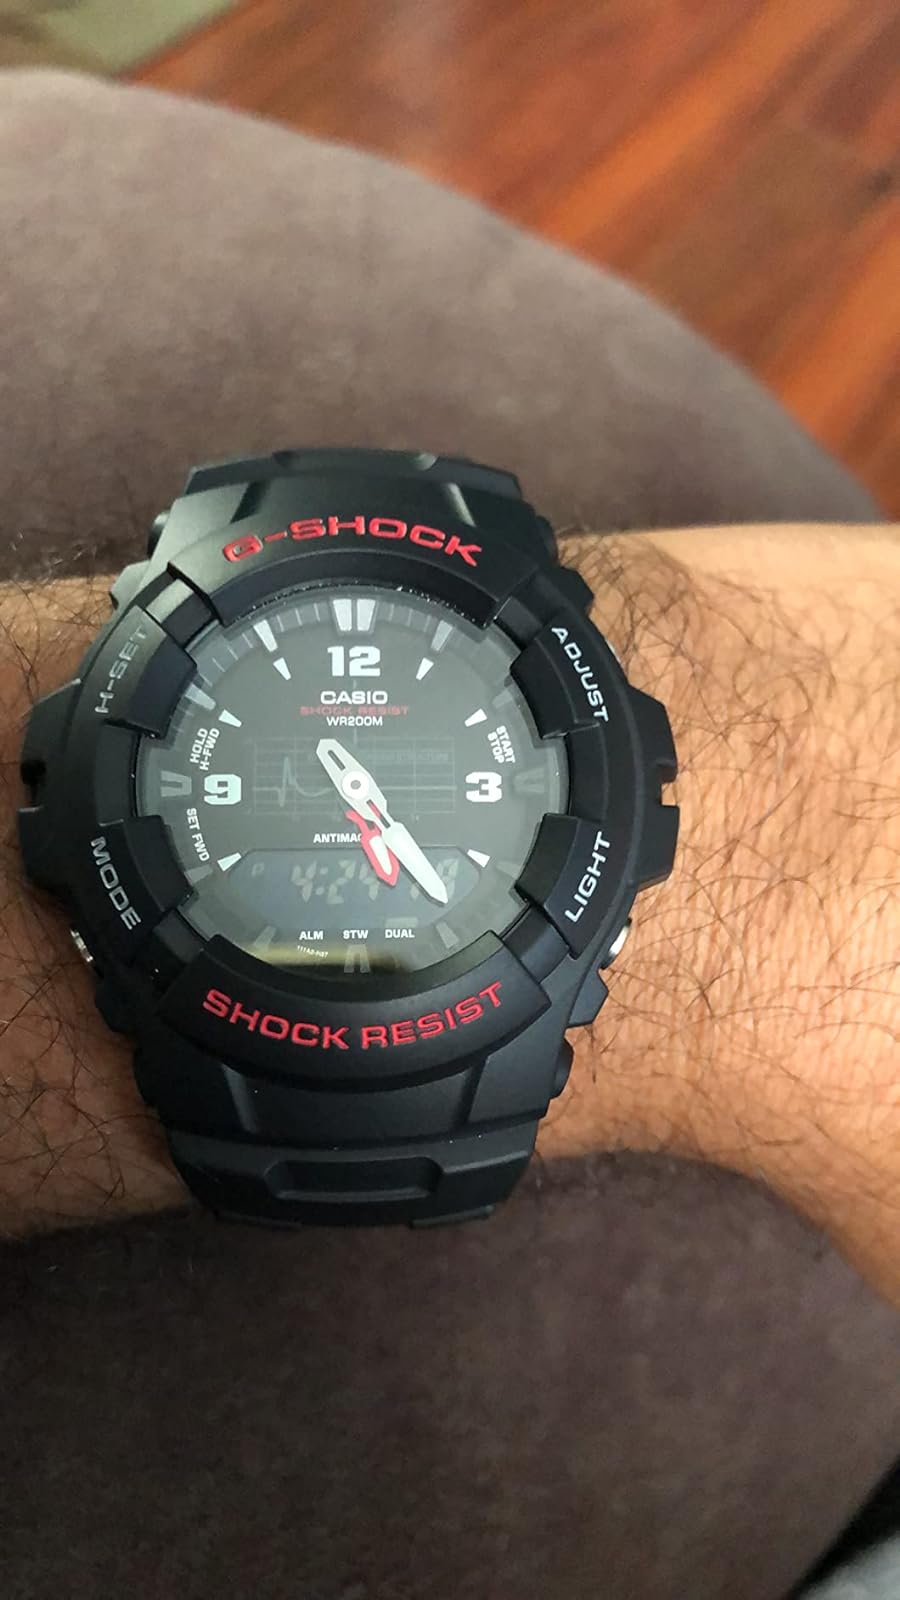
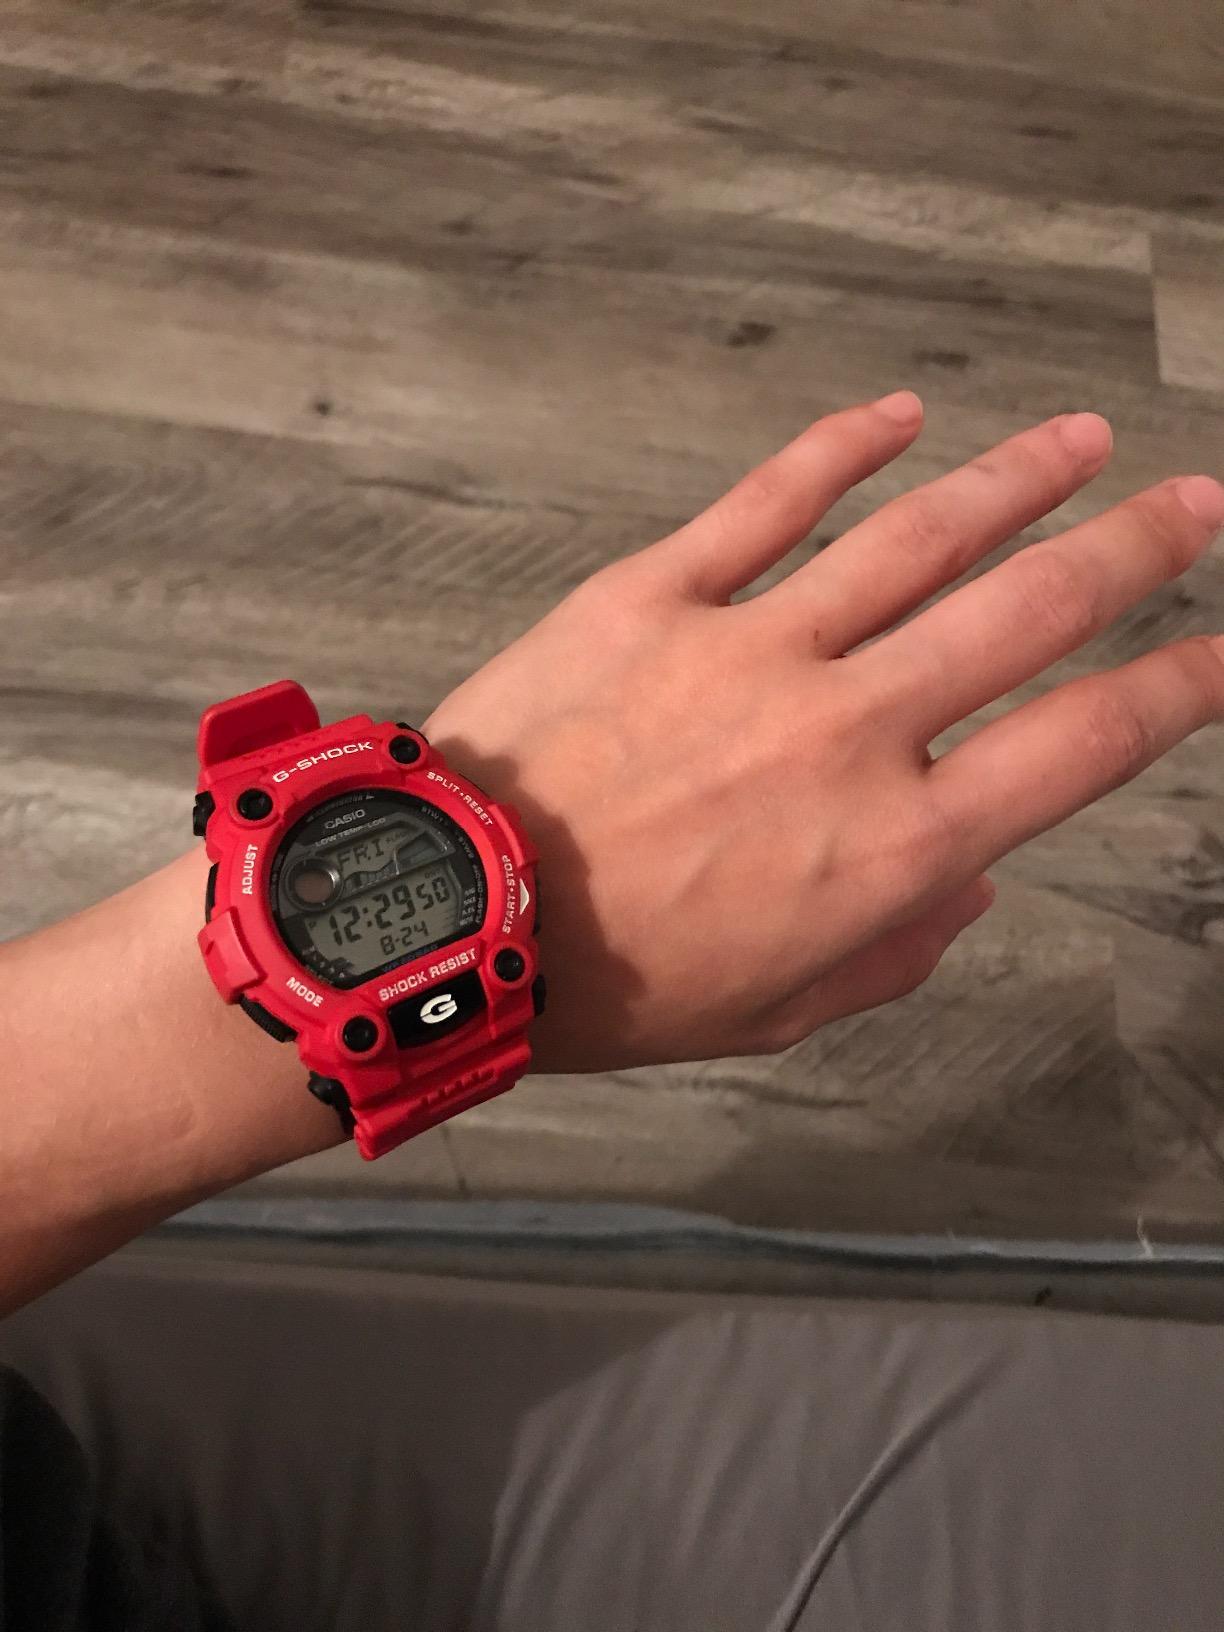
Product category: accessories_watch
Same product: no